Ad van der Steur

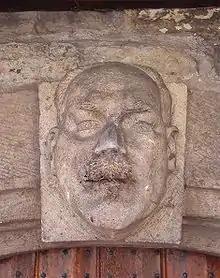
Relief of Ad van der Steur in the western wall of the city hall of Gouda

Adrianus (Ad) van der Steur (27 September 1893, Haarlem – 13 December 1953, Rotterdam) was a Dutch architect and a member of a family of architects.